Pedro de Alcalá

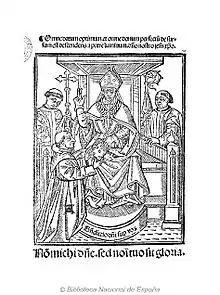
Fray Pedro de Alcalá giving a copy of his work to the archbishop of Granada, fray Hernando de Talavera. Engraving on the title page of the "Vocabulista aravigo en letra castellana", Granada, 1505.

Pedro de Alcalá (born circa 1455) was a Hieronymite lexicographer. After the conquest of Granada by Castile, he collaborated with fellow member of the Order of Saint Jerome Fray Hernando de Talavera in the latter's efforts to catechize the "moriscos" (forced converts to Christianity) from Granada. Some authors suggest the possibility of Pedro de Alcalá being a "morisco" himself, or descent of "mudéjares", while others suspect he may be a Jewish "converso". He authored the, a grammar for understanding the Granadan Arabic dialect; and the , a dictionary of Granadan Arabic, the first ever Spanish-Arabic dictionary; both jointly published in Granada in 1505. Some scholars note that he had limited knowledge of the Arabic grammatical theory and used the Greco-Latin approach to his transcription system.